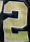
Number: 2